Northern Ireland Prison Service

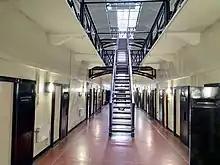
Inside HMP Belfast, also known as the Crumlin Road Gaol

Also known as Armagh Gaol, this establishment dates back to 1780, where it served as the primary women's prison in Northern Ireland for most of its life, although it held male prisoners at various points.